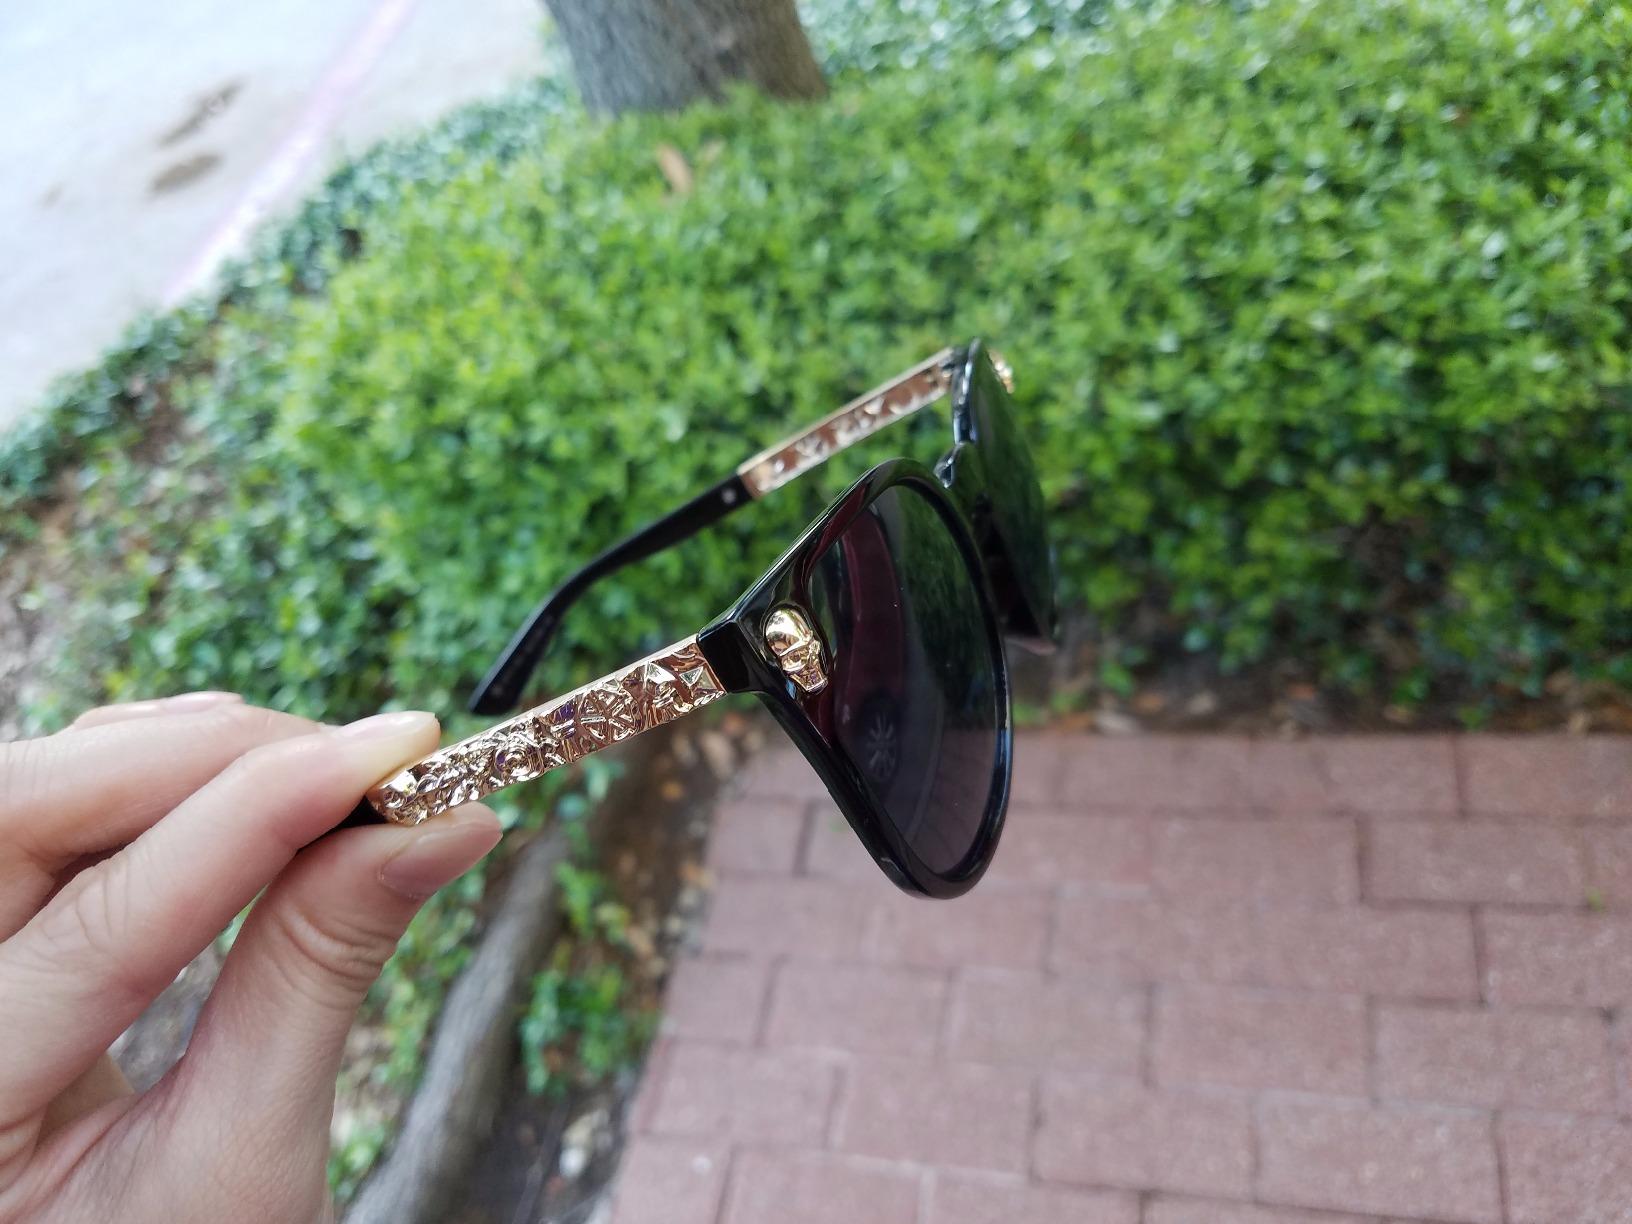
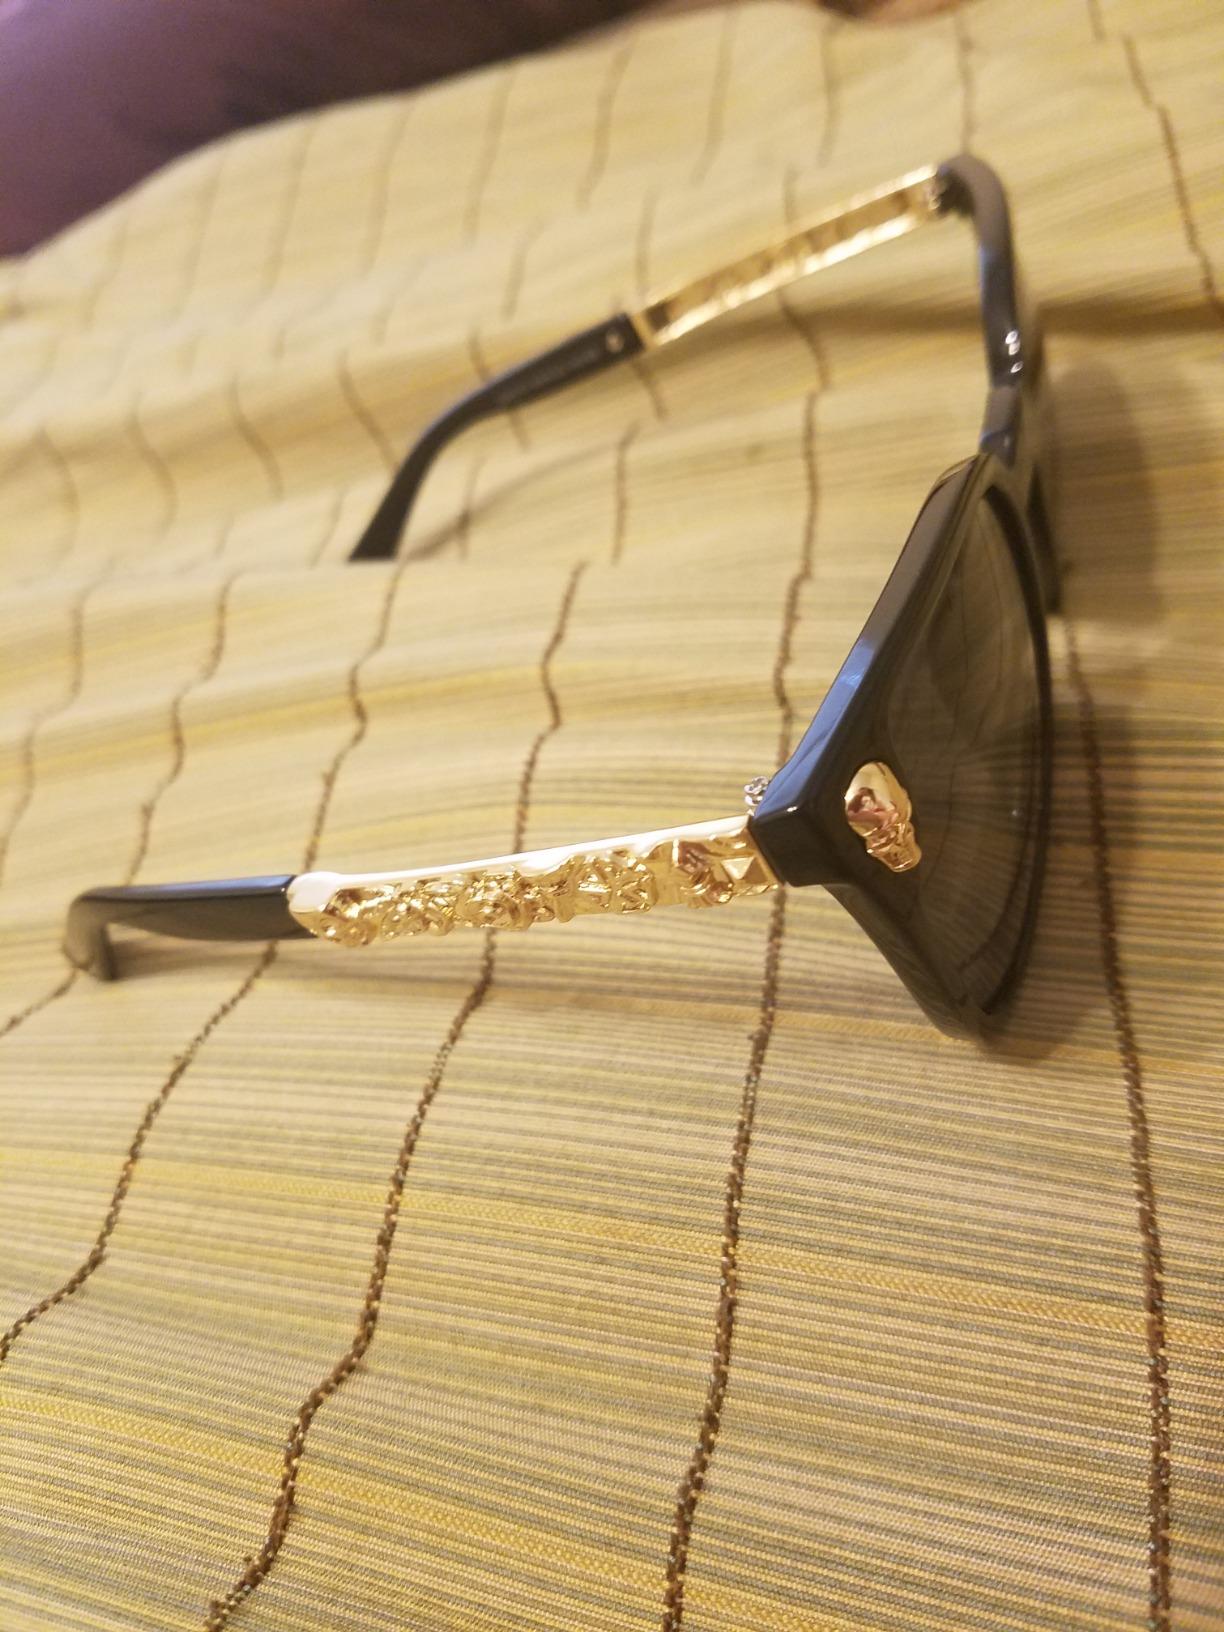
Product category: accessories_sunglasses
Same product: yes